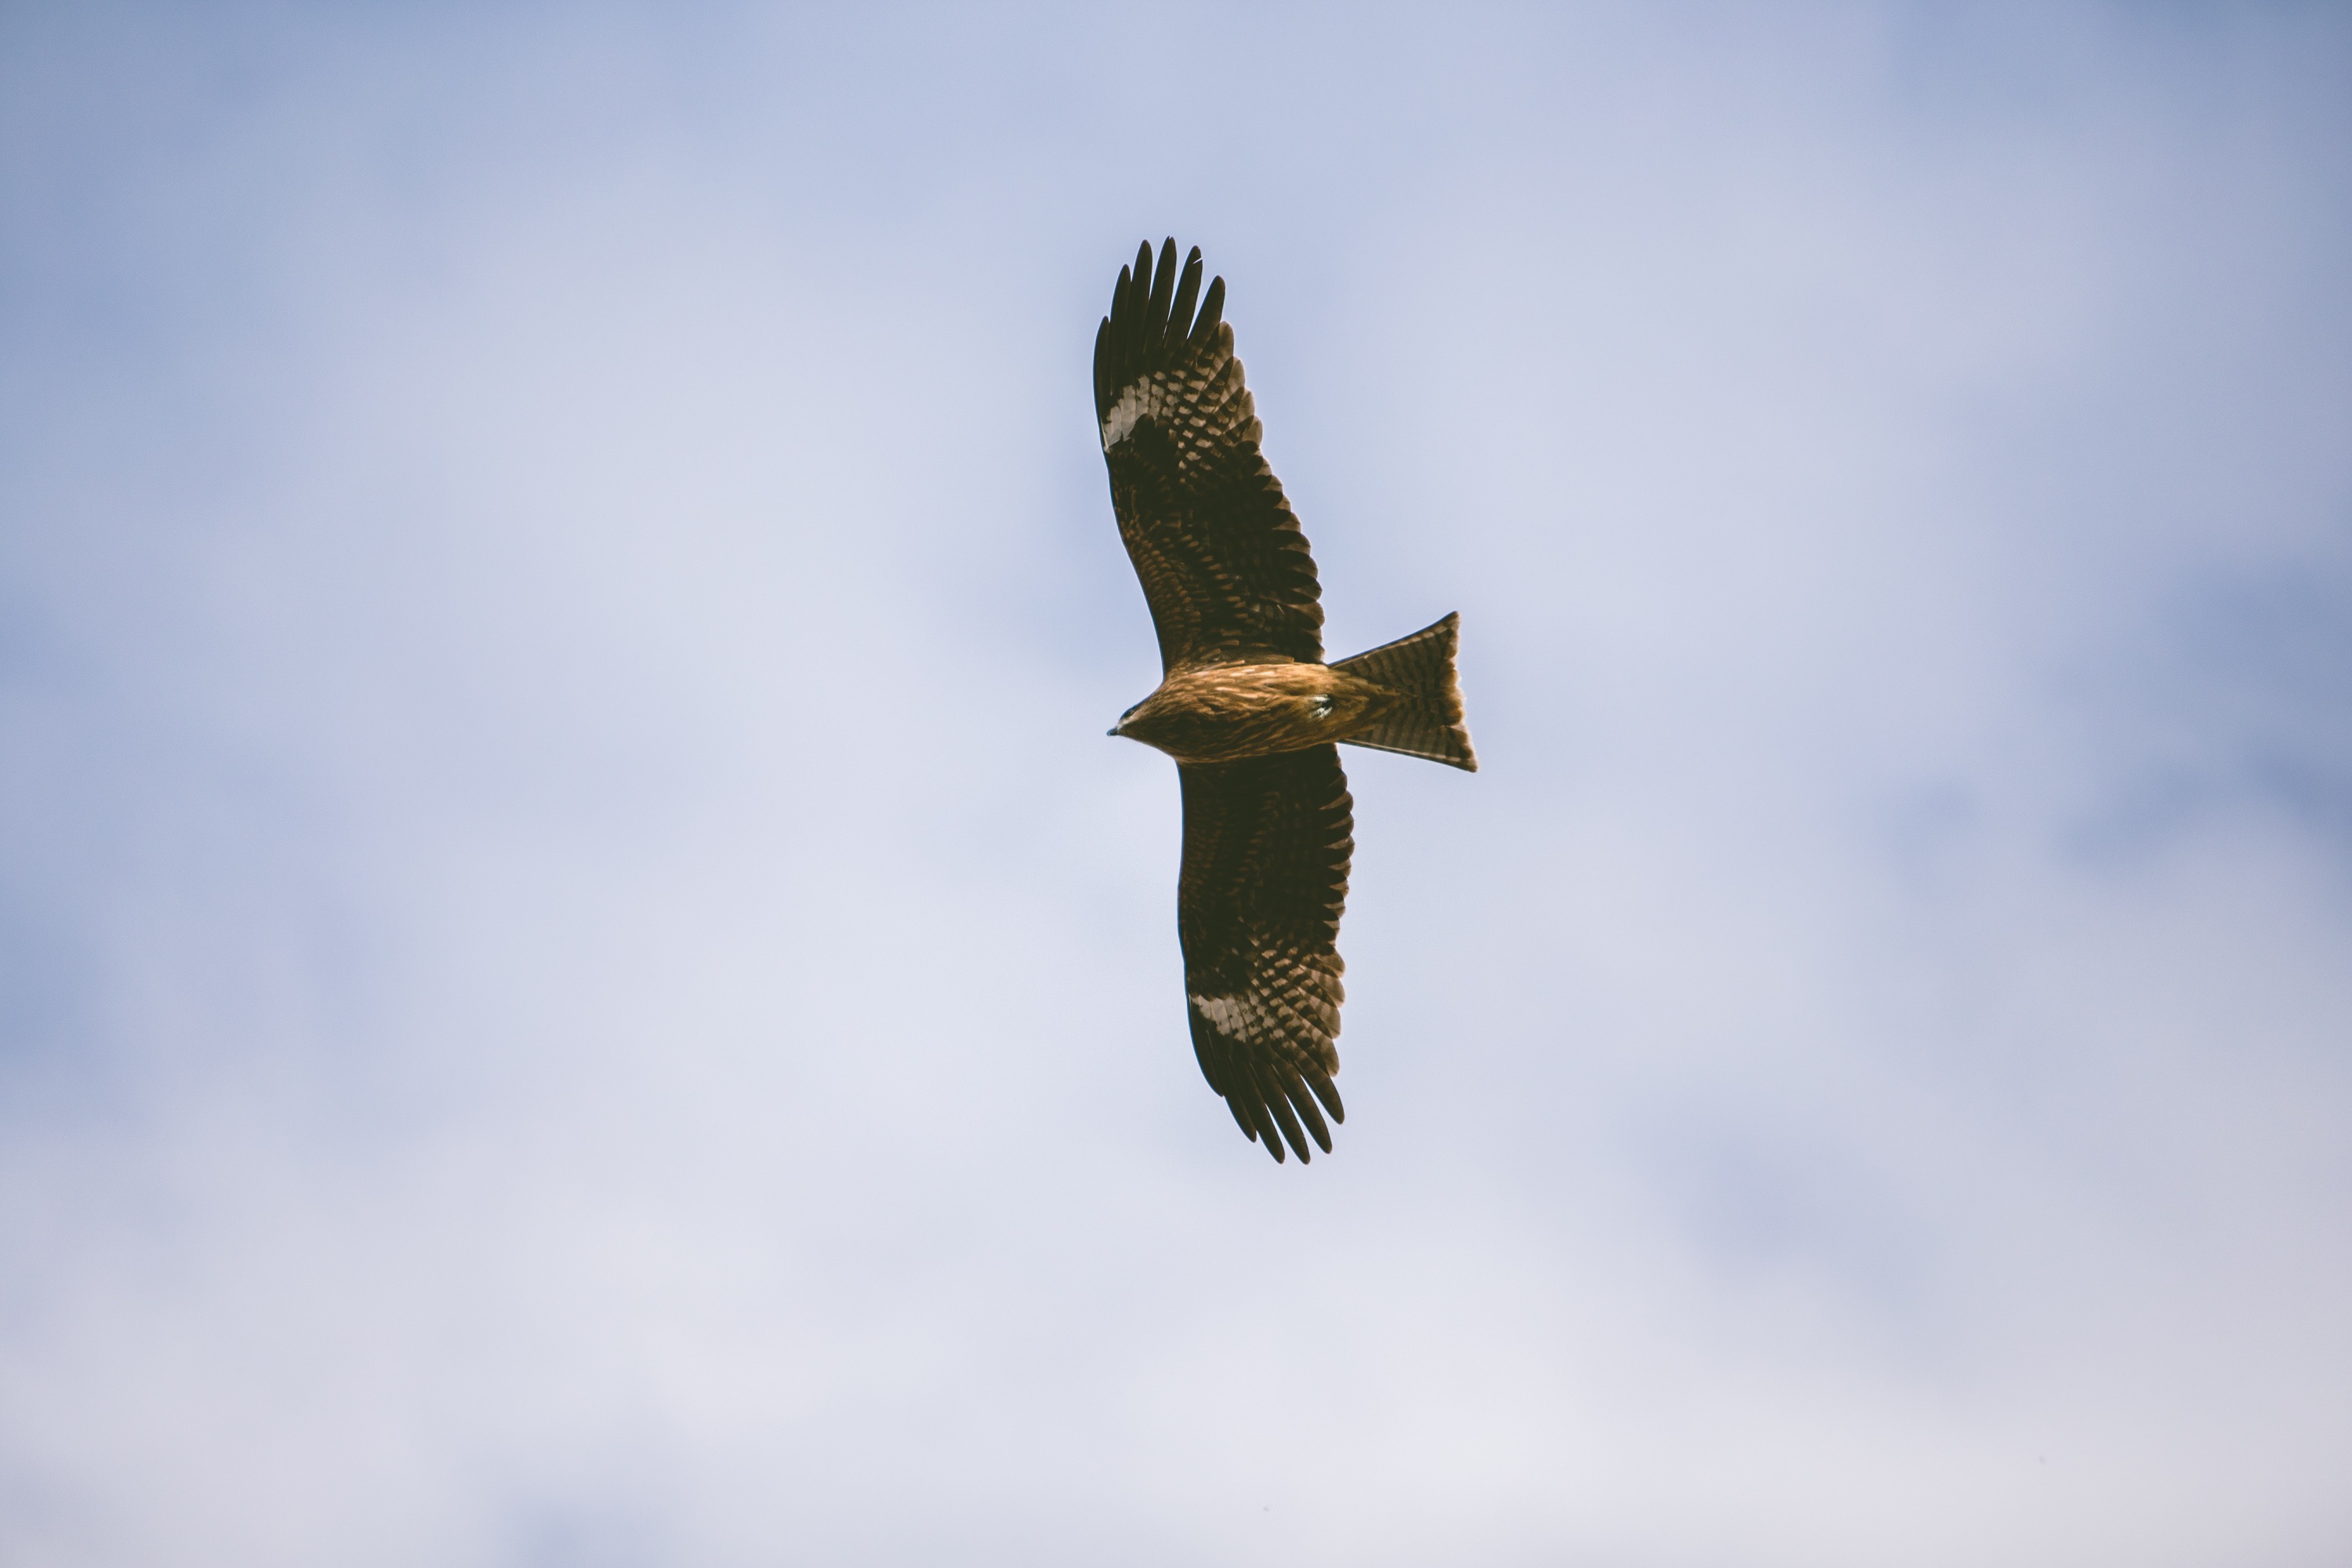
nature, bird, wing, sky, animal, flying, wildlife, wild, flight, eagle, freedom, hawk, fauna, bird of prey, vertebrate, falcon, buzzard, atmosphere of earth, accipitriformes